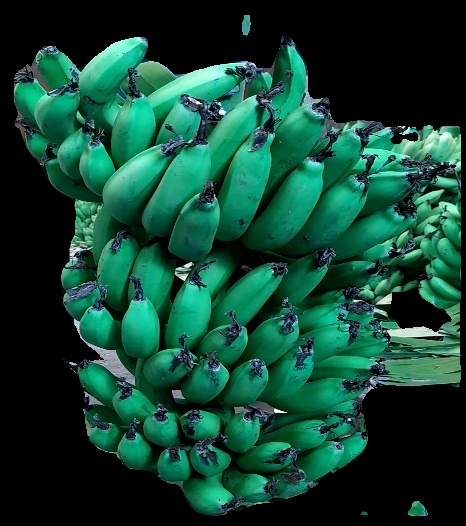
Variety: pachbale
Grade: grade3